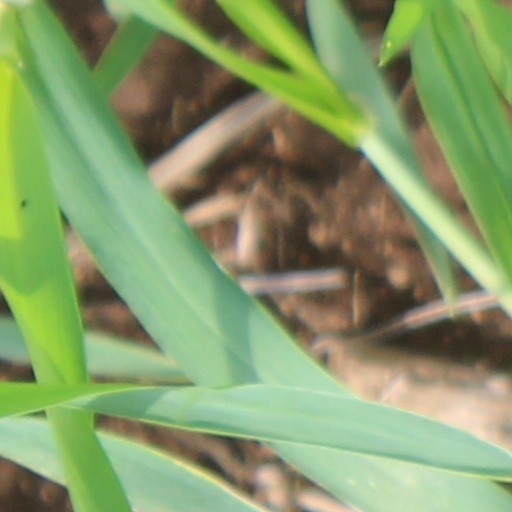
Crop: wheat